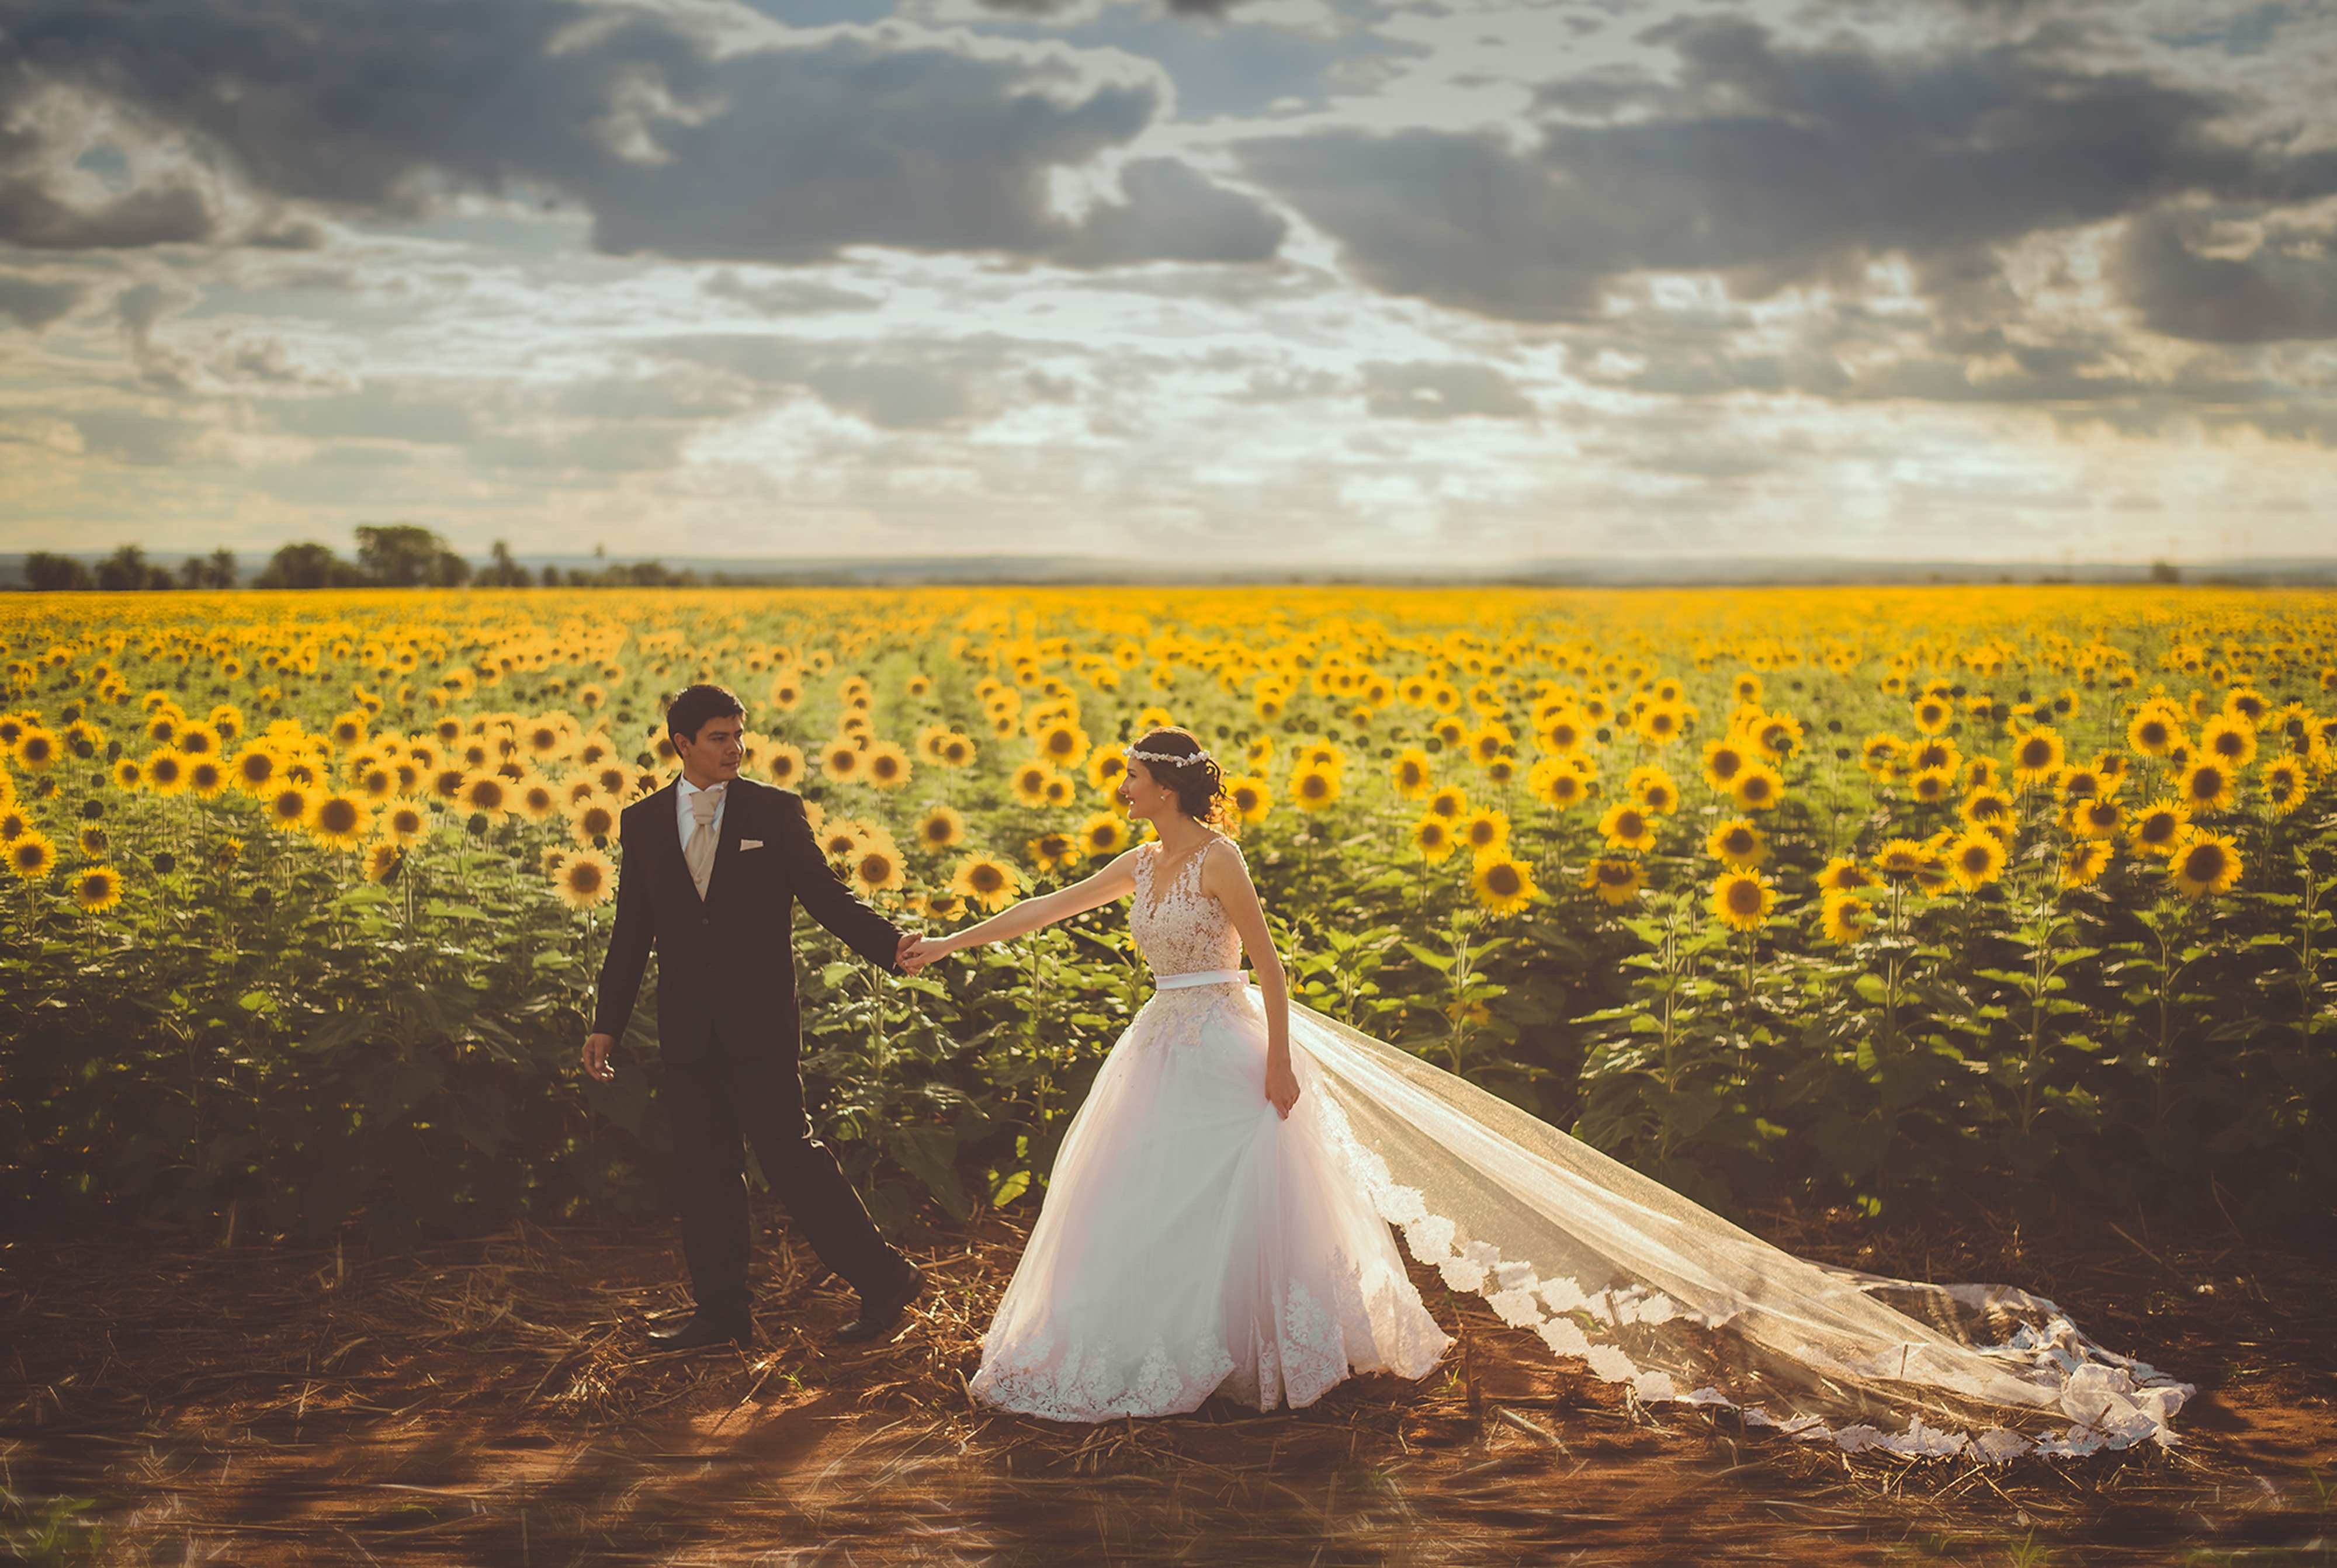
plant, field, morning, flower, love, couple, romance, yellow, agriculture, wedding, sunflower, flowering plant, daisy family, land plant